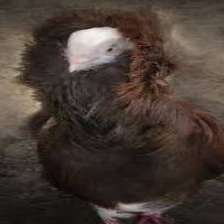
Species: JACOBIN PIGEON
Scientific name: COLUMBA LIVIA